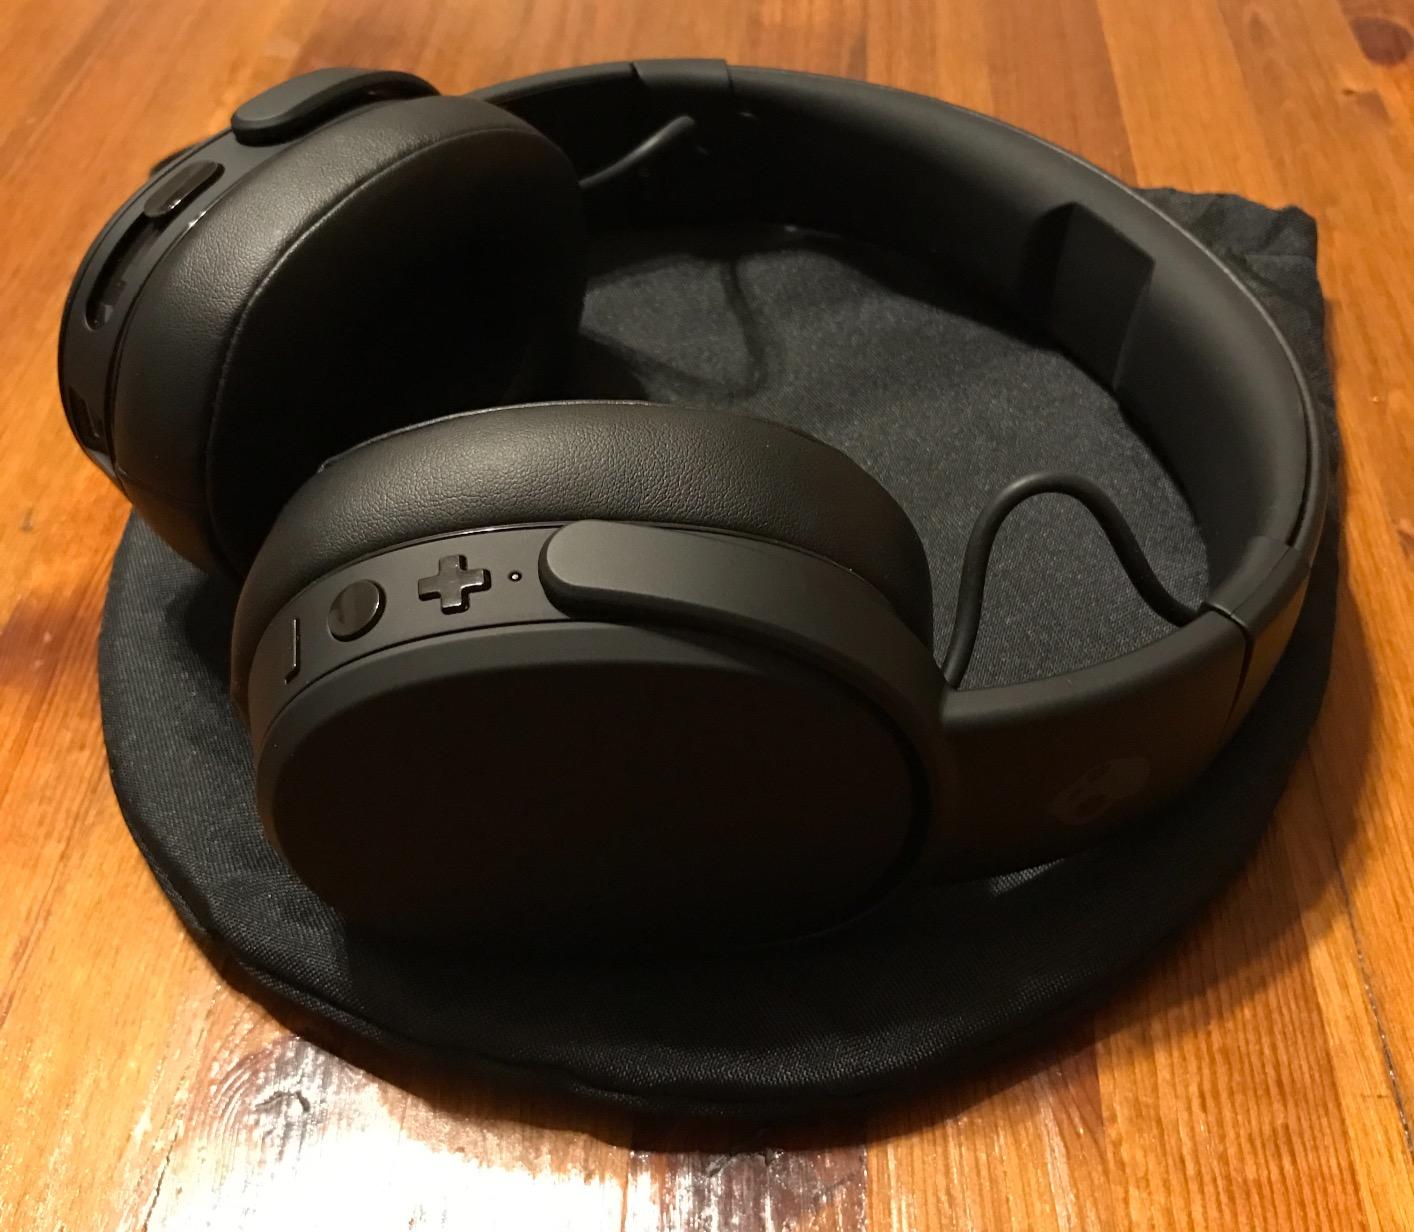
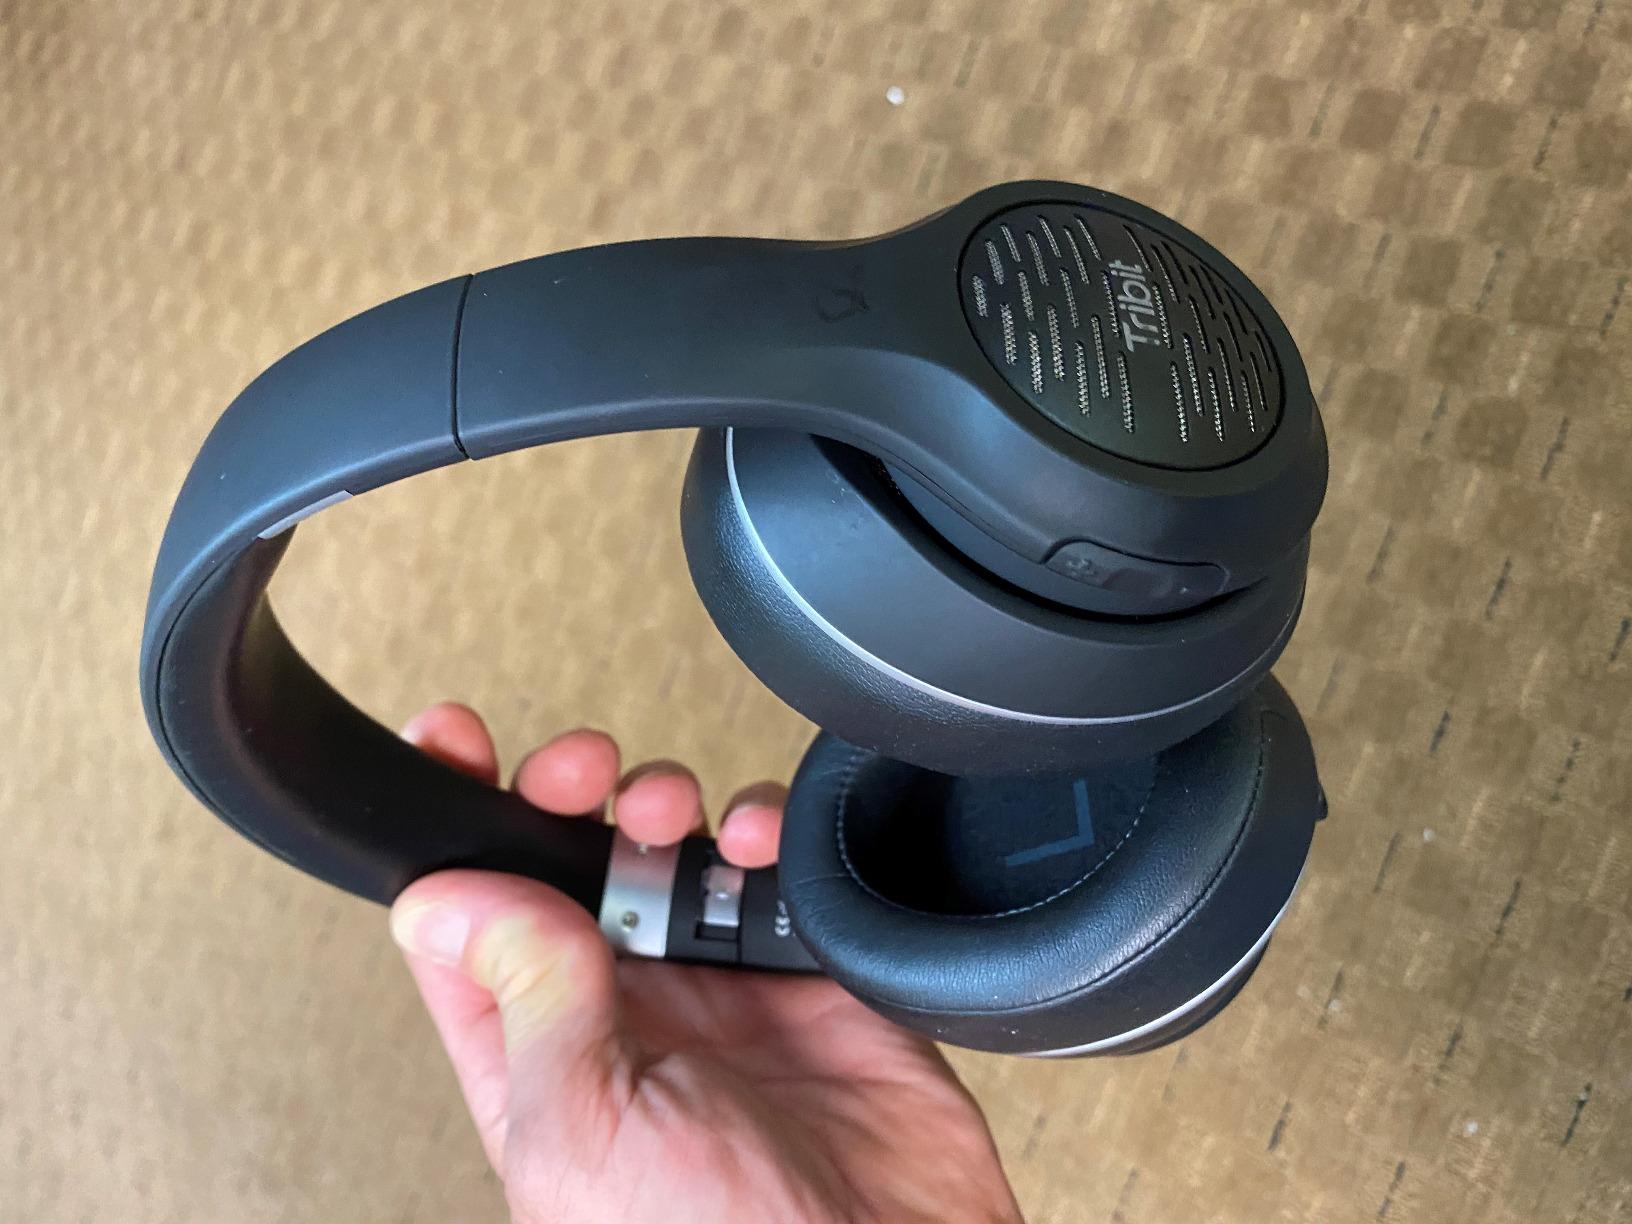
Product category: headphones
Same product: no